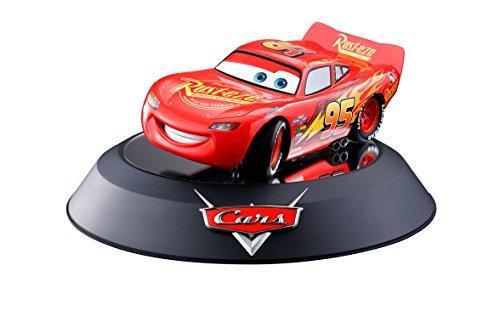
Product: Bandai Tamashii Nations Chogokin Cars Lightning McQueen "Cars" Statue
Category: Home & Kitchen | Home Décor | Home Décor Accents | Collectible Vehicles
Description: As seen in cars 3, Lightning McQueen in an original variant color.
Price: $157.48
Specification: ProductDimensions:2x2x6inches|ItemWeight:2pounds|ShippingWeight:4.28pounds(Viewshippingratesandpolicies)|DomesticShipping:ItemcanbeshippedwithinU.S.|InternationalShipping:ThisitemcanbeshippedtoselectcountriesoutsideoftheU.S.LearnMore|ASIN:B072FRGNRV|Itemmodelnumber:BAN77198|Manufacturerrecommendedage:13yearsandup